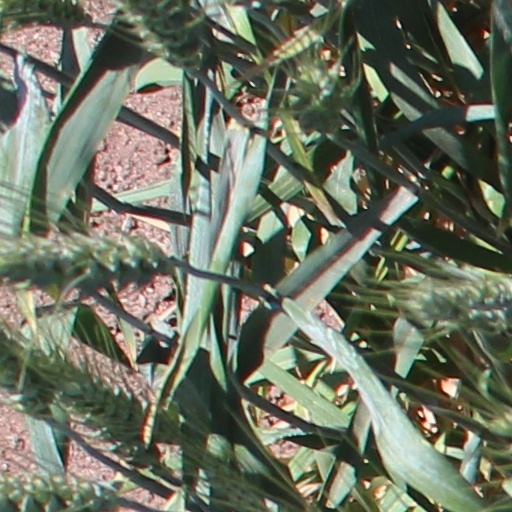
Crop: wheat